Opéra Royal de Wallonie

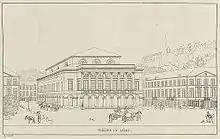
The Théâtre royal de Liège in 1827

The city became the owner in 1854. The statue in front of the building represents the Liège composer André Grétry and is the work of the sculptor Guillaume Geefs. The musician's heart was placed in the base of the statue in 1842. In 1861, the architect Julien-Étienne Rémont profoundly transformed the room and the building, which was several metres long at the back and sides. The new Second Empire style hall could then accommodate more than 1,500 spectators.